Rapid Operational Response Unit

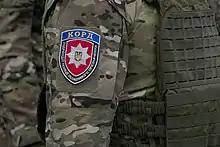
KORD embroidered patch

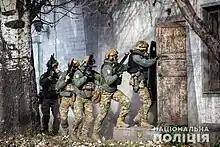
KORD anti-terrorist training.

KORD participated in anti-terrorist Operations in Eastern Ukraine.